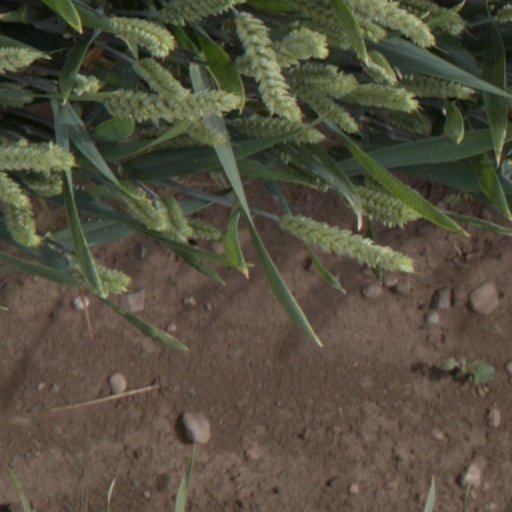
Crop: wheat